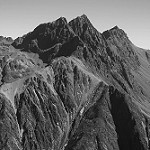
Label: B & W